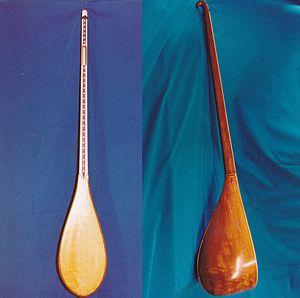
Le dotâr, dutâr, dutar, doutâr ou dotara est un luth traditionnel à long manche trouvé en Asie centrale et en Iran. Son origine est probablement le tambur du Khorassan décrit par Al-Farabi dans son essai Kitab Al Musiqi Al Kabir. Longtemps réservé aux nomades et bardes bakhshis, il est devenu au XIXᵉ siècle un instrument acceptable dans les musiques savantes de l'Ouzbékistan, du Tadjikistan, du Turkménistan et des Ouïghours.